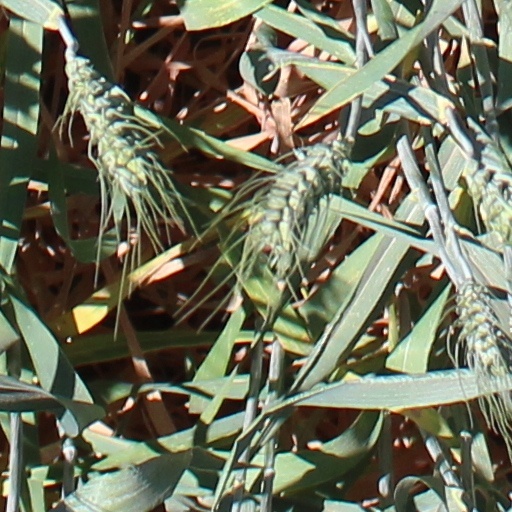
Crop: wheat